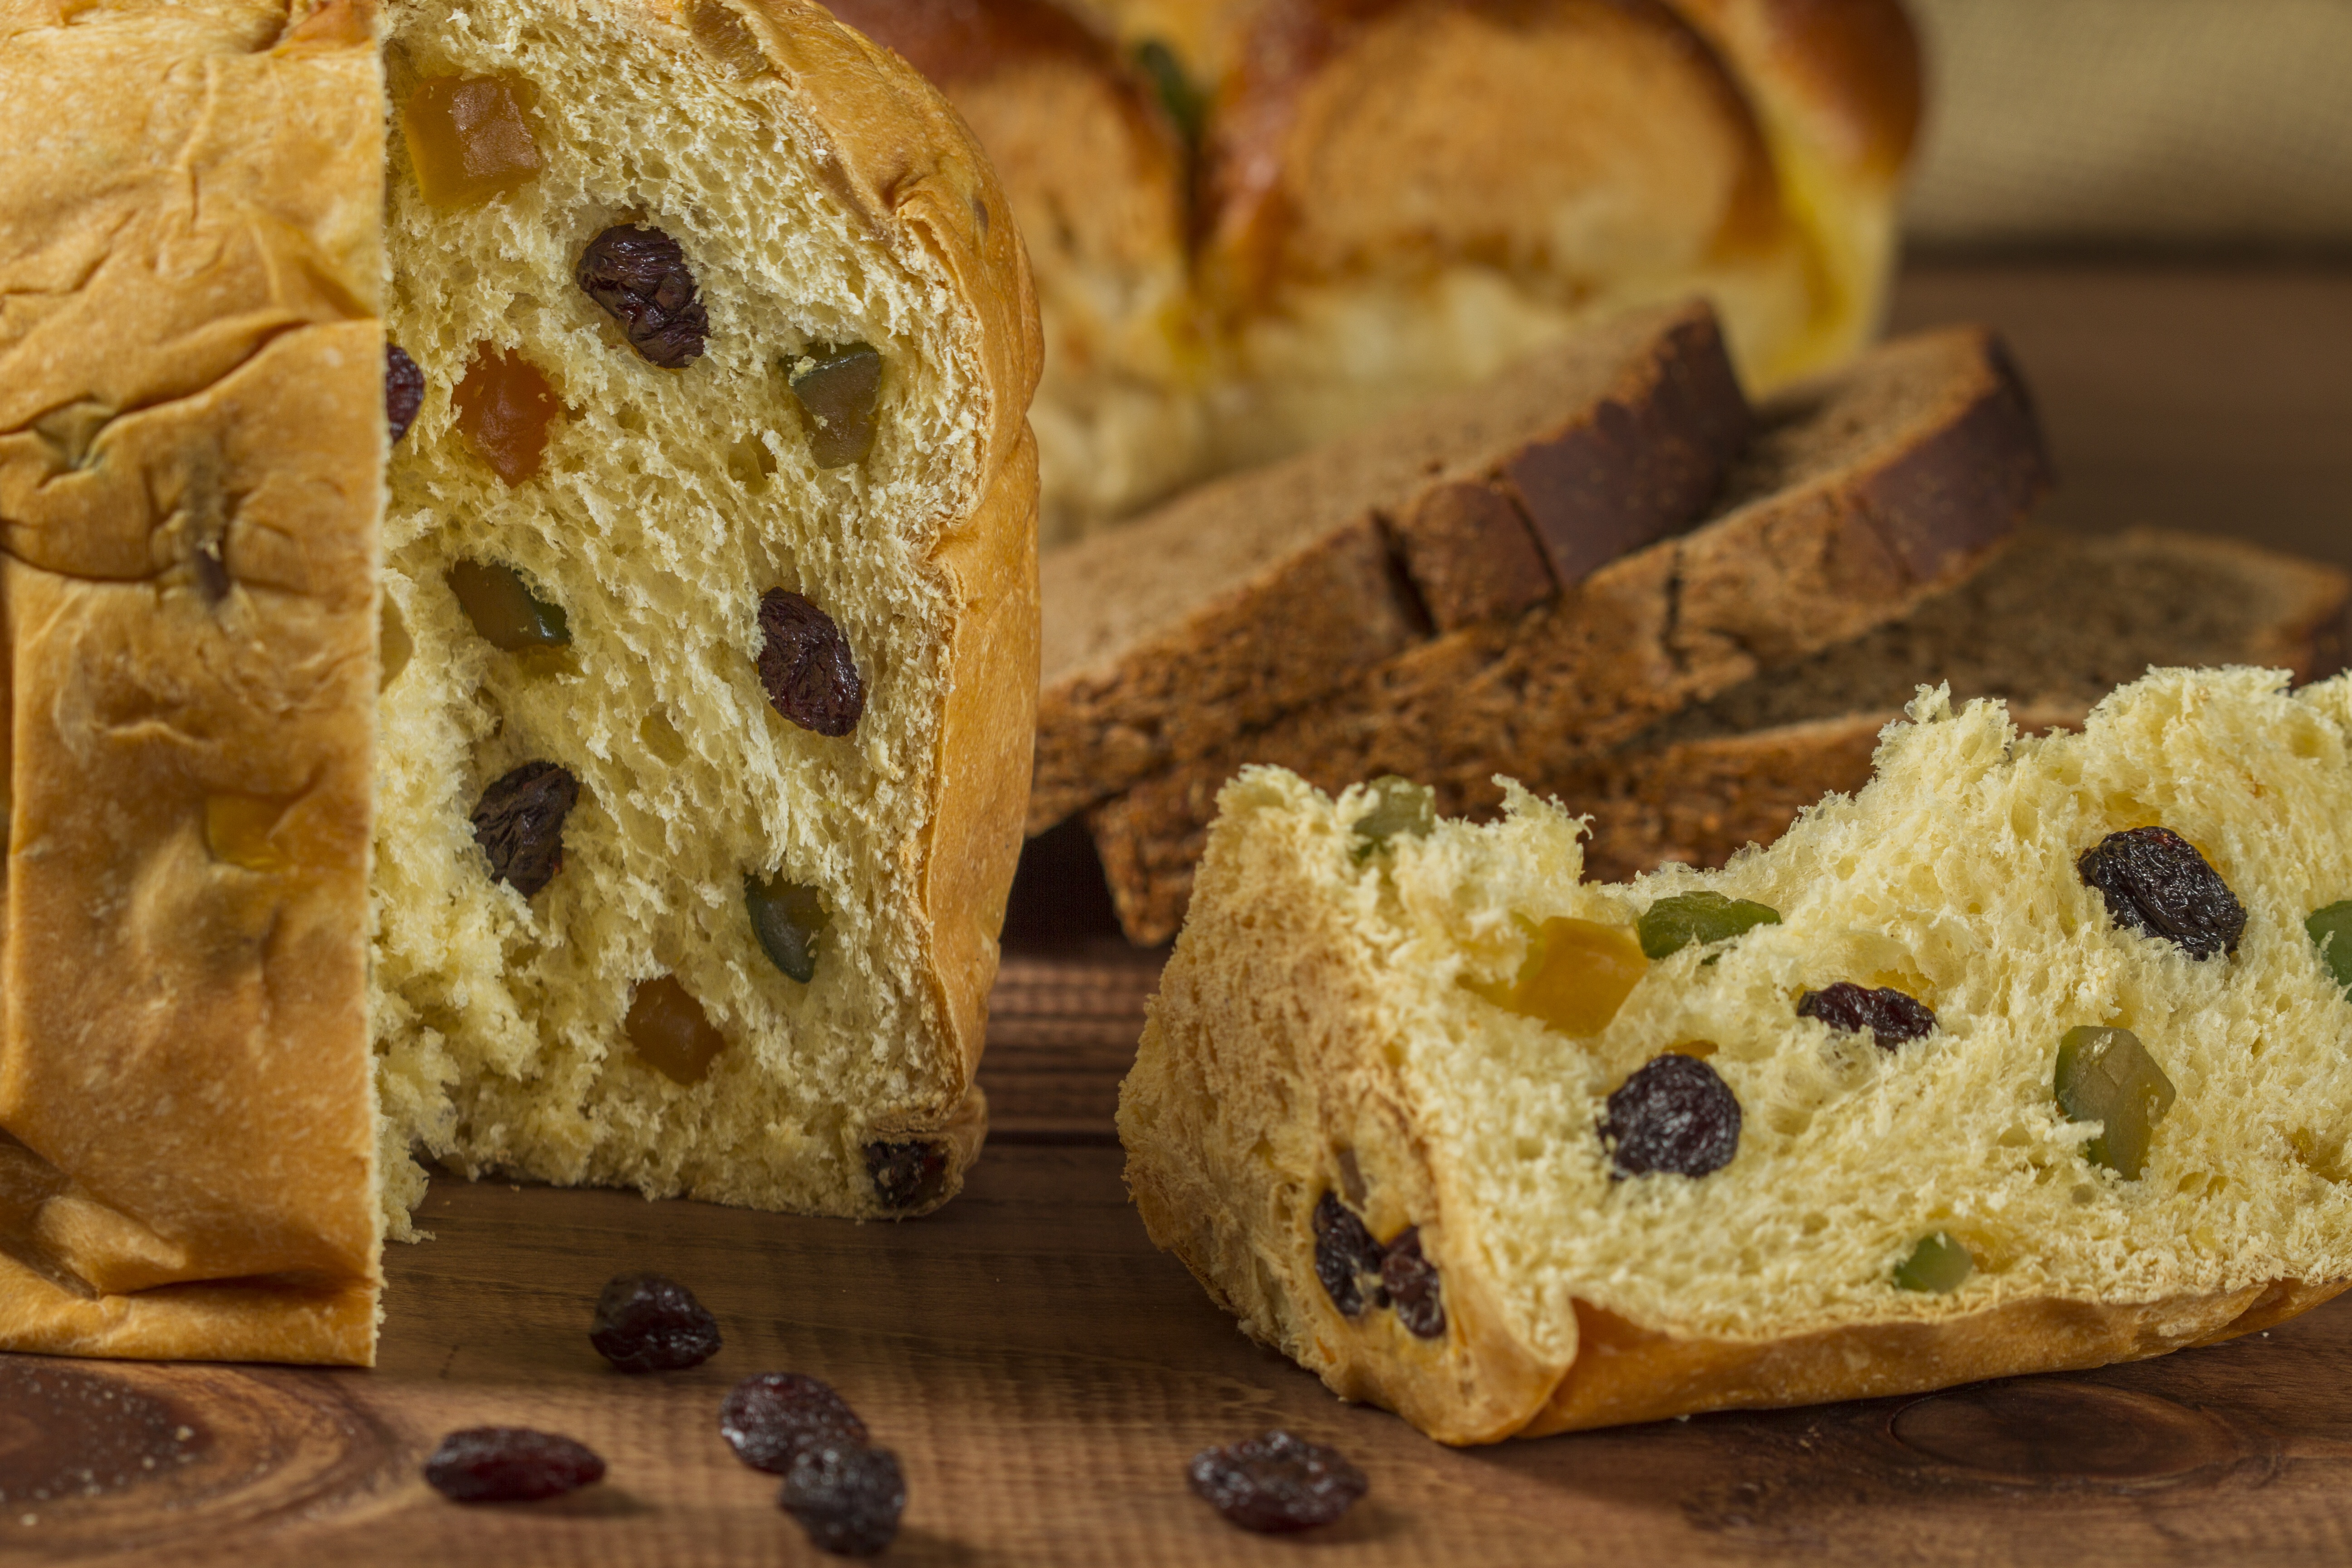
dish, meal, food, produce, breakfast, baking, dessert, bread, ciabatta, baked goods, raisins, grass family, snack food, focaccia, whole grain, fruit cake, soda bread, panettone